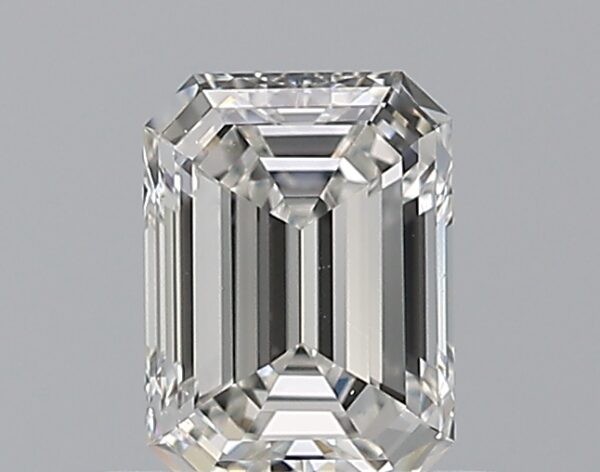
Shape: emerald
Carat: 0.5
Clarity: VS1
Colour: F
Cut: EX
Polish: EX
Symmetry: VG
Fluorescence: N
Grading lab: GIA
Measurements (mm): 5.44 x 3.98 x 2.58